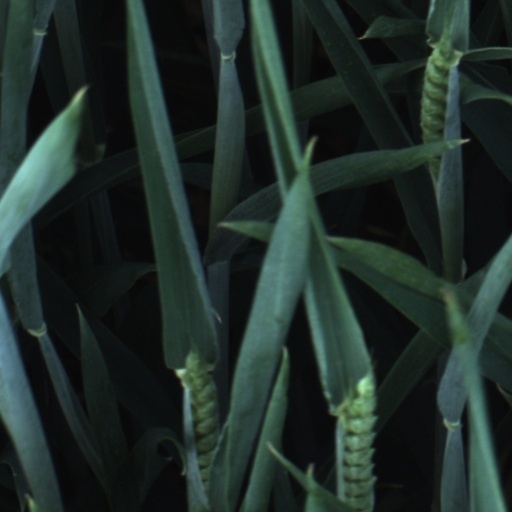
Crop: wheat